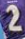
Number: 2